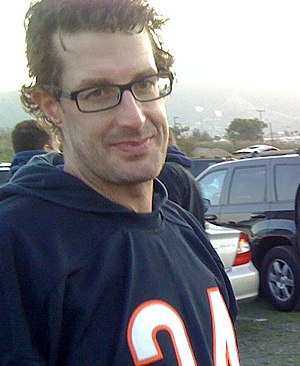
Scott Armstrong
Scott Armstrong er en amerikansk manuskriptforfatter, der har hjulpet den succesrige instruktør Todd Phillips med de fleste af hans spillefilm.